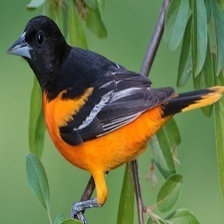
Species: BALTIMORE ORIOLE
Scientific name: ICTERUS GALBULA